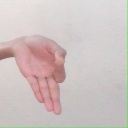
अक्षर: ज्ञ